Macau Grand Prix

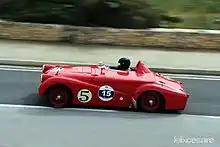
Macau Tr2 racing at Malta Grand Prix

The Macau Grand Prix is an annual motorsport road racing event for automobiles and motorcycles held on the Guia Circuit in Macau. The event includes the Formula Regional and Motorcycle Grand Prix title races, with other races for touring, grand touring and sports cars.